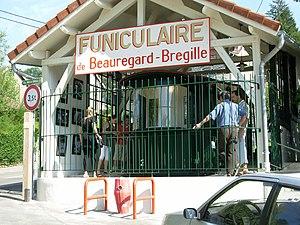
La gare basse en septembre 2007
Cet article recense les monuments historiques de Besançon situés dans le département du Doubs, en France.
Le funiculaire de Beauregard-Bregille, appelé communément funiculaire de Bregille, est un funiculaire et une ligne de tramway situé à Besançon dans le département français du Doubs. Imaginée dès 1899 par Émile Picard, la ligne reliait le bas et le haut de la colline de Bregille pour que les curistes de Besançon-les-Bains puissent accéder facilement aux bois et espaces verts de la ville ; cependant le funiculaire ne fut opérationnel qu'à partir de 1912, alors que le thermalisme est en déclin. La ligne fonctionnera jusqu'en 1987 malgré de nombreux problèmes financiers survenus au fil de son histoire, mais un dysfonctionnement technique viendra mettre un terme à l'activité du funiculaire. Cette ligne, inscrite à l'Inventaire des Monuments historiques depuis le 27 janvier 2011, fait actuellement l'objet d'un projet de réhabilitation, mené par une association en partenariat avec la Ville de Besançon.
Cette liste répertorie des funiculaires dans le monde.